The Boy I Love Is Up in the Gallery

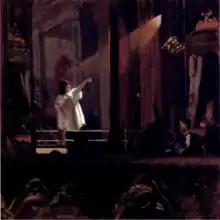
"Little Dot Hetherington at the Old Bedford" by Walter Sickert; 1888. Little Dot is singing "The Boy I Love is Up in the Gallery".

1940 film "Gaslight" features the song in a music hall scene. The lyrics prompt Anton Walbrook's character Paul Mallen to abort his date and return home to see his wife.